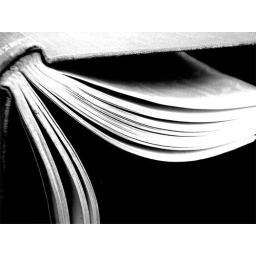
tome in black and white